Hugo Porta

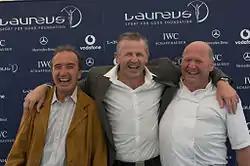
Porta (left) with Sean Fitzpatrick (centre) and Andrew Hunt at the 2008 Laureus Day at Ham Polo Club, London.

Porta led Argentina in two matches during October 1978; against an England XV (non-cap) and Italy. The following season he led the Pumas against a New Zealand XV (non-cap) in a two match series. On 27 October 1979, Porta led Argentina to a victory over Australia in Buenos Aires, winning 24–13. Porta kicked two conversions, one penalty and three drop goals to contribute 18 points during the match. Although the following leg was lost 12–17, the win became a landmark for Argentina.